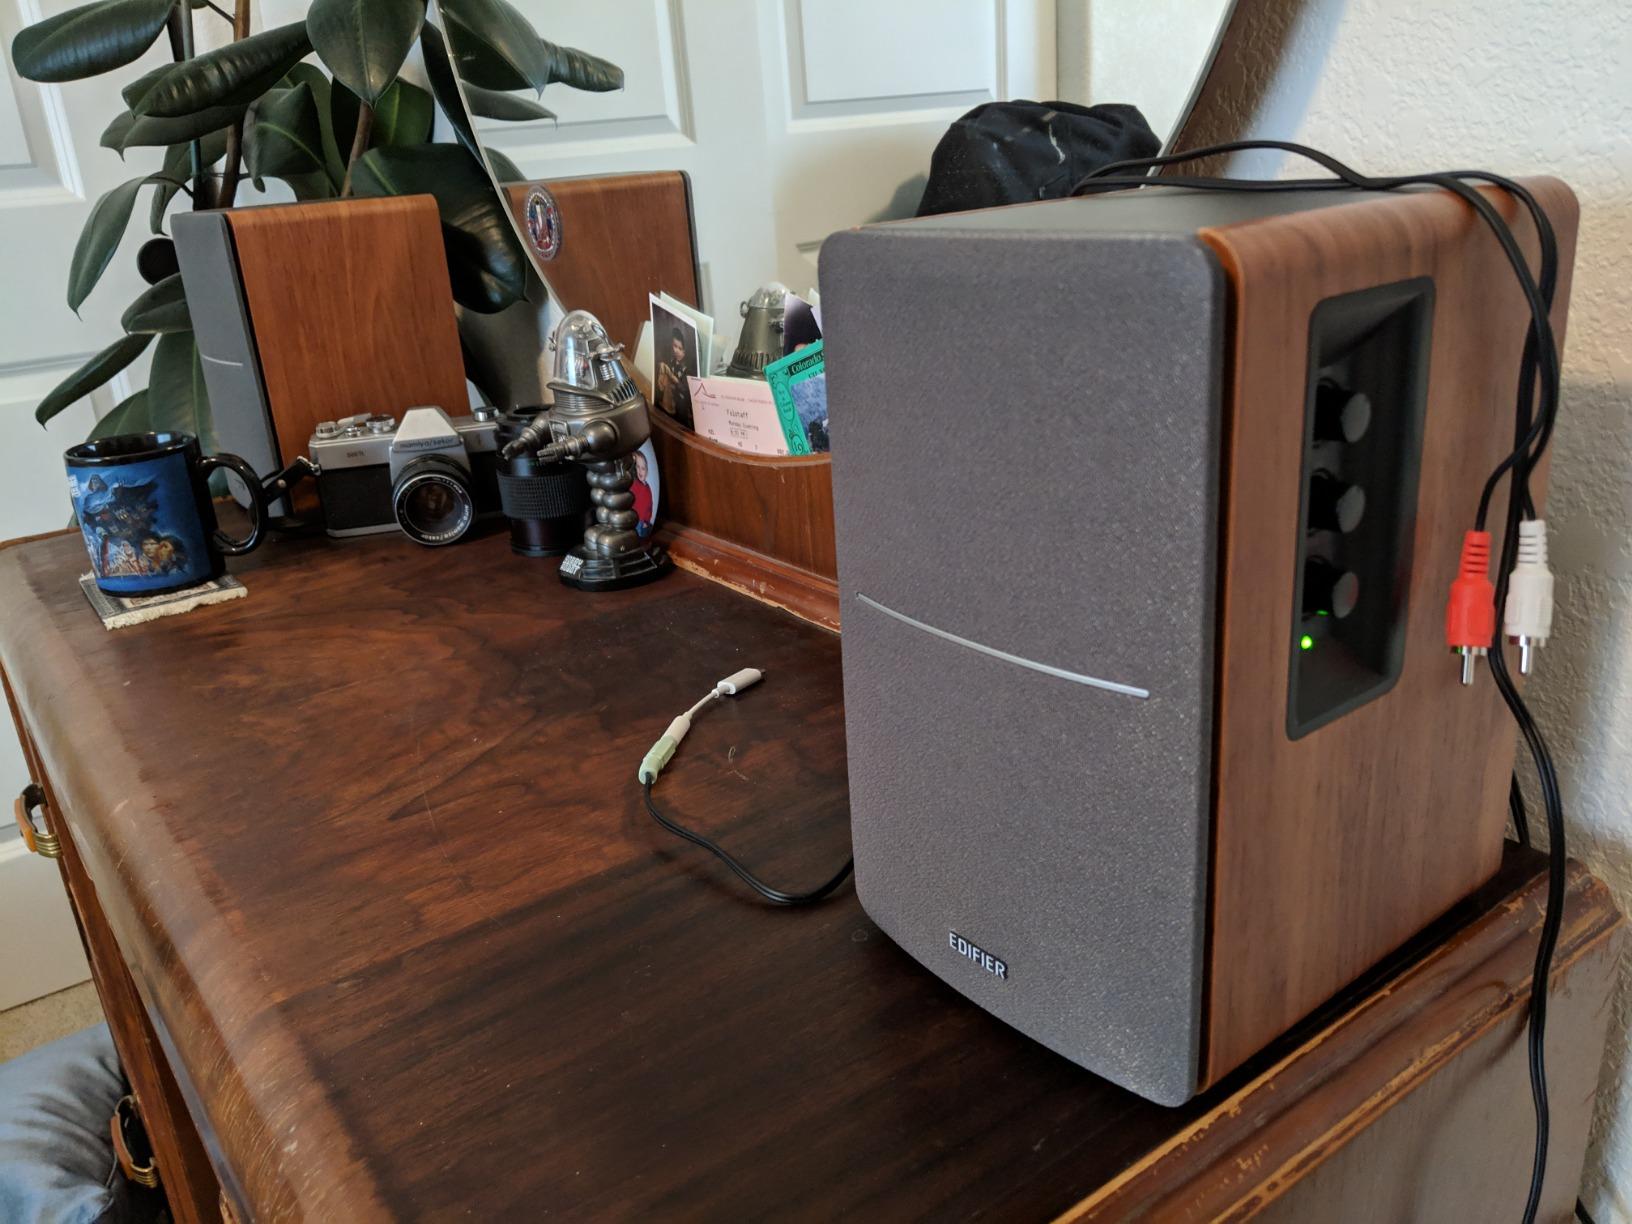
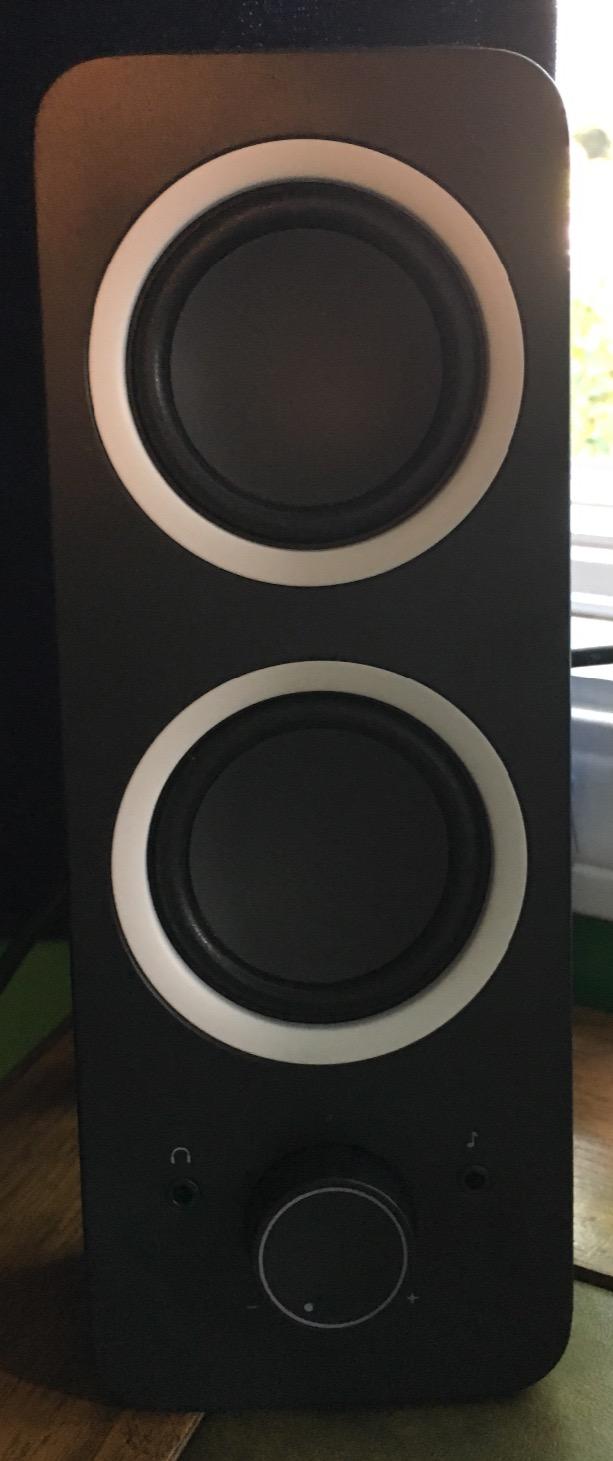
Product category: speaker
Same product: no